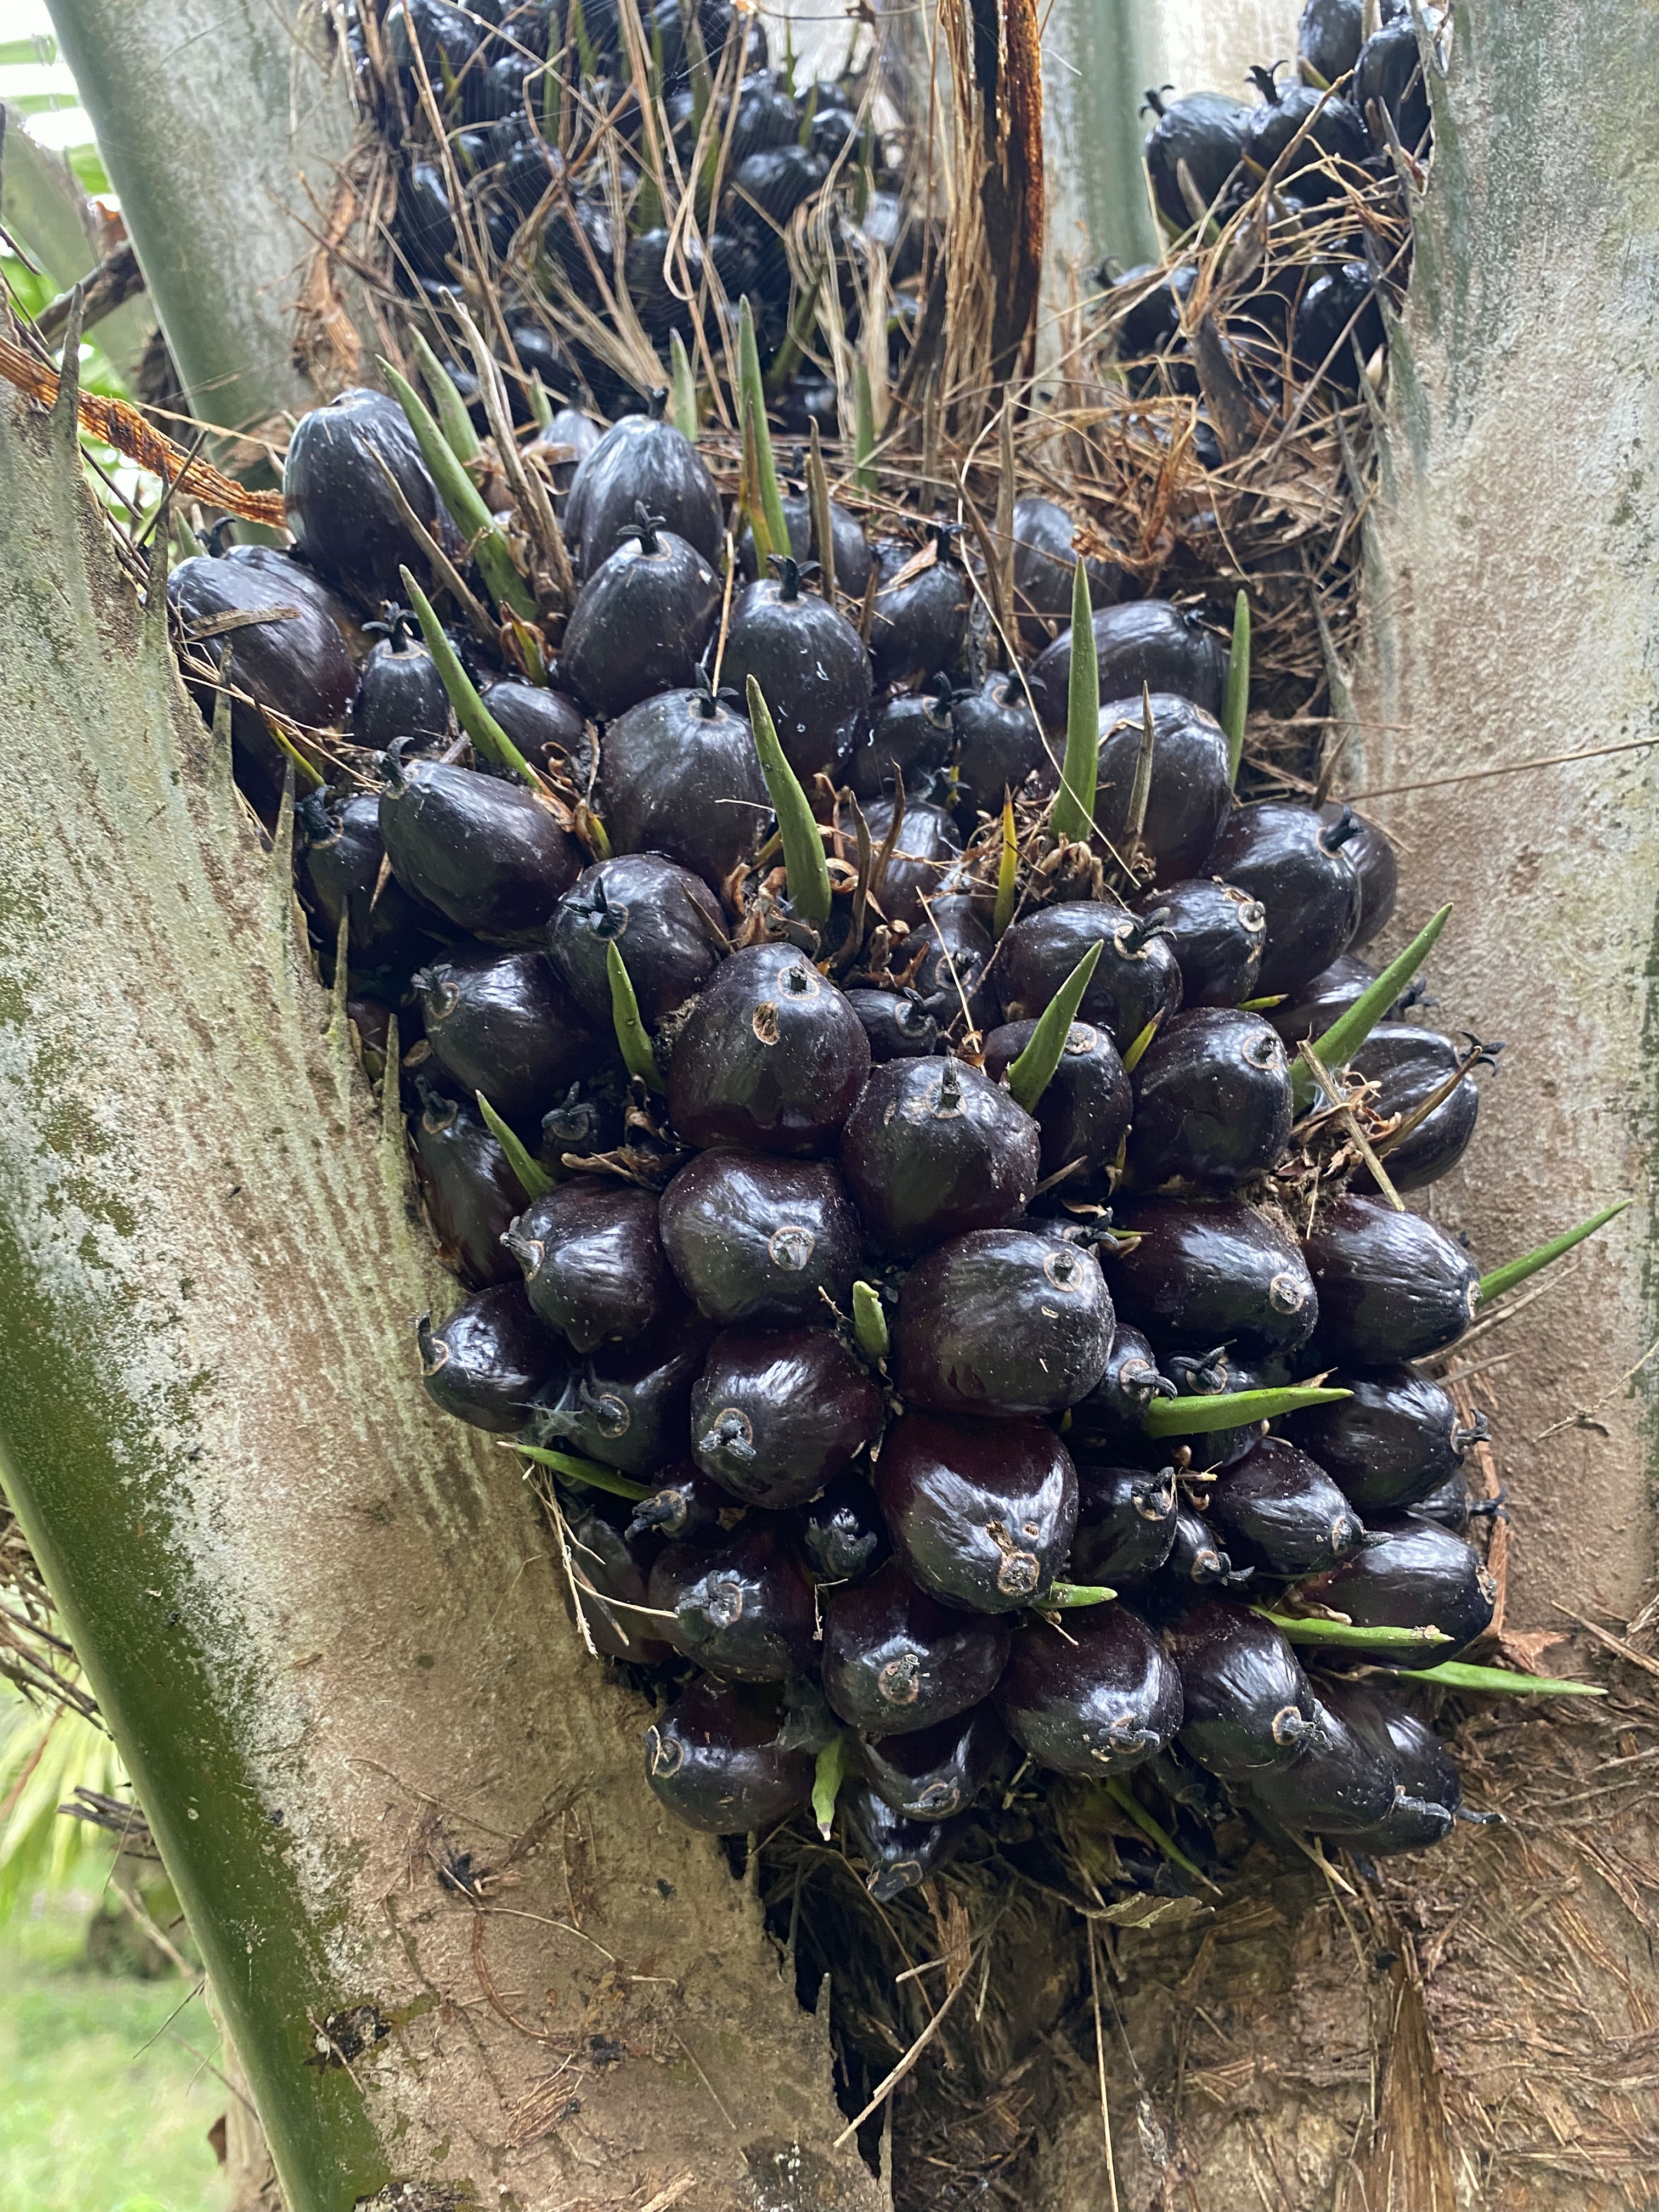
Ripeness: Unripe